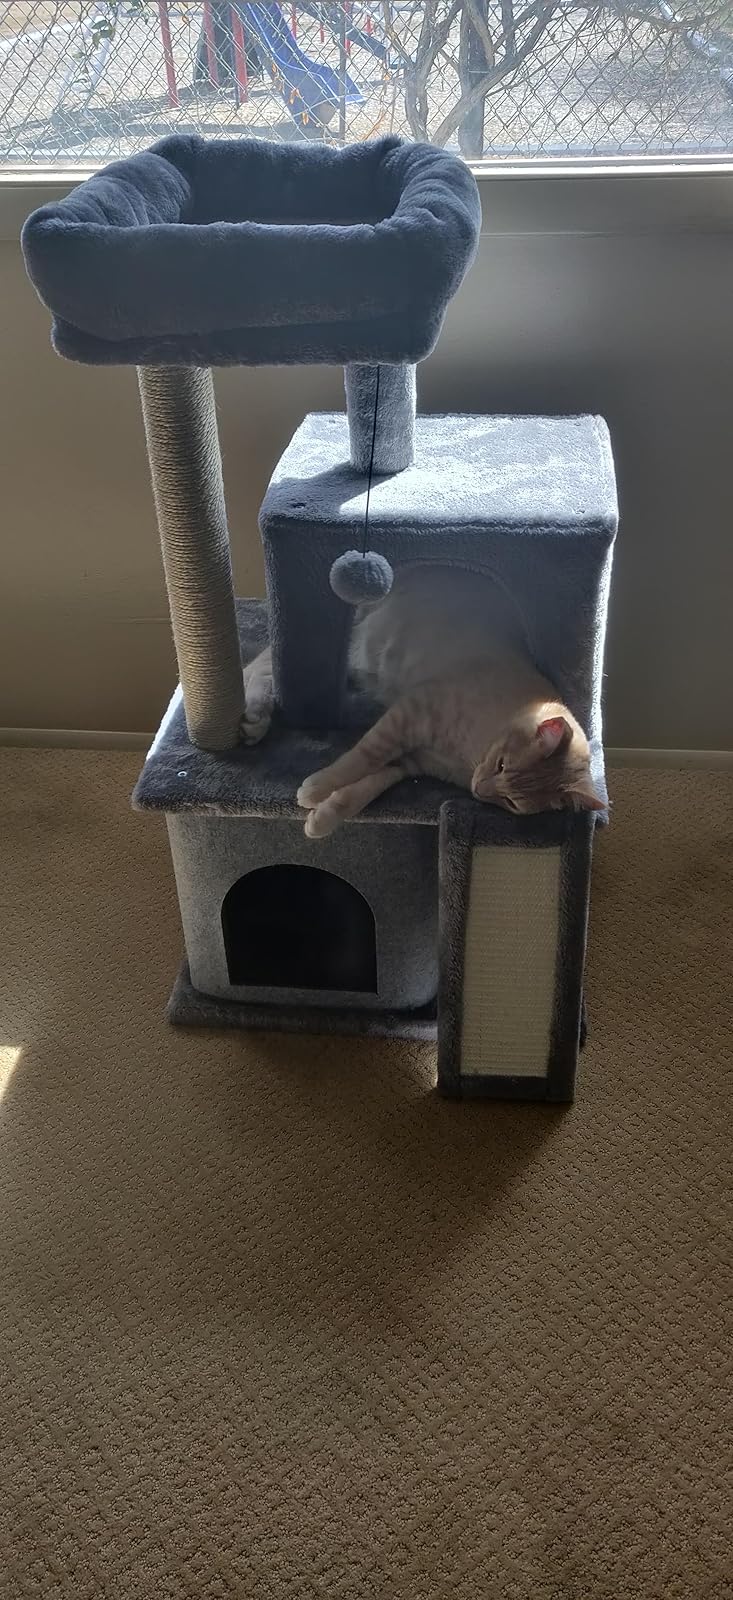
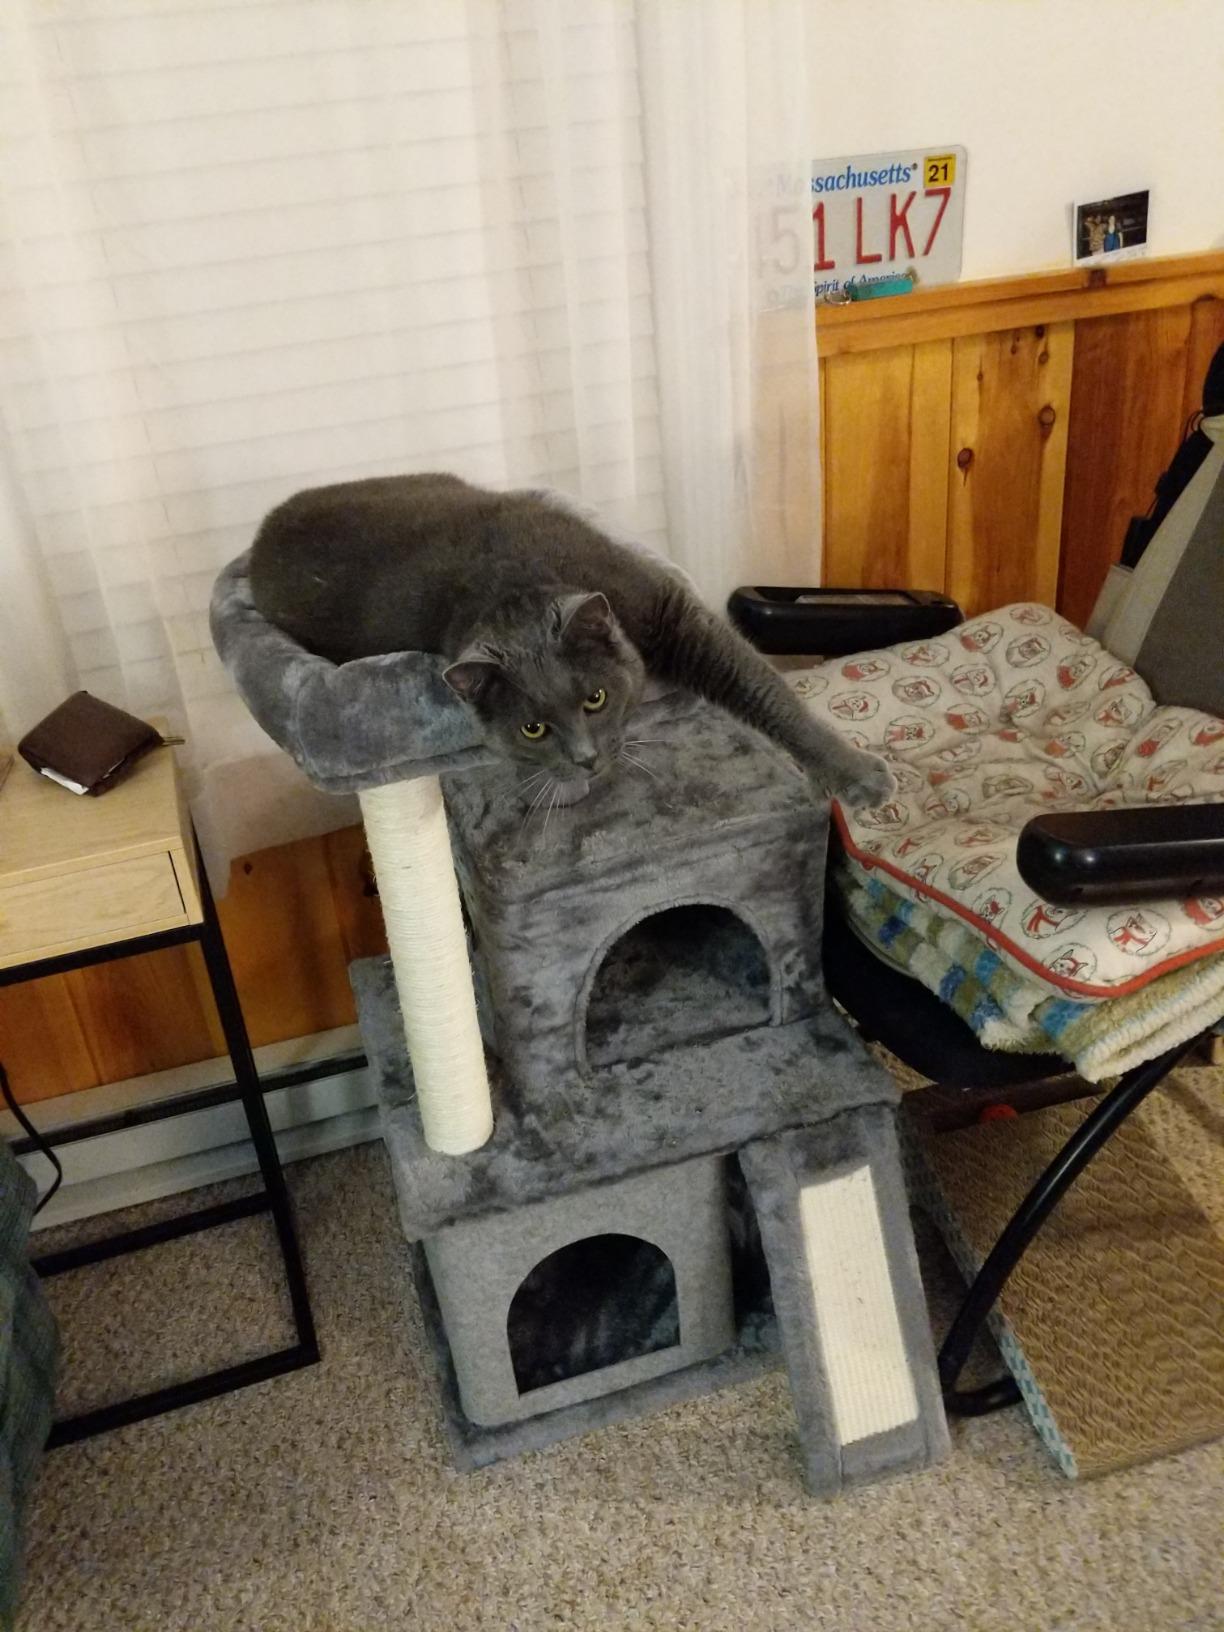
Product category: items_cat tree
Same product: yes